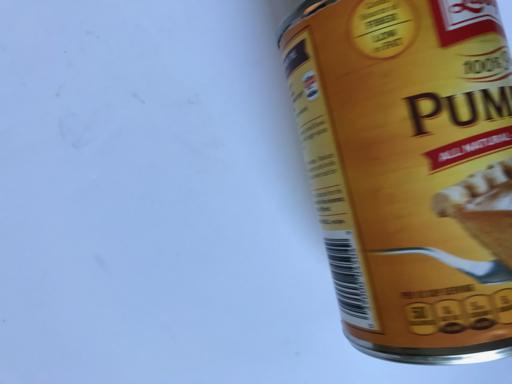
Label: metal